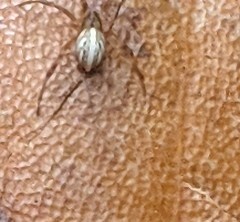
Species: Lactrodectus_hesperus